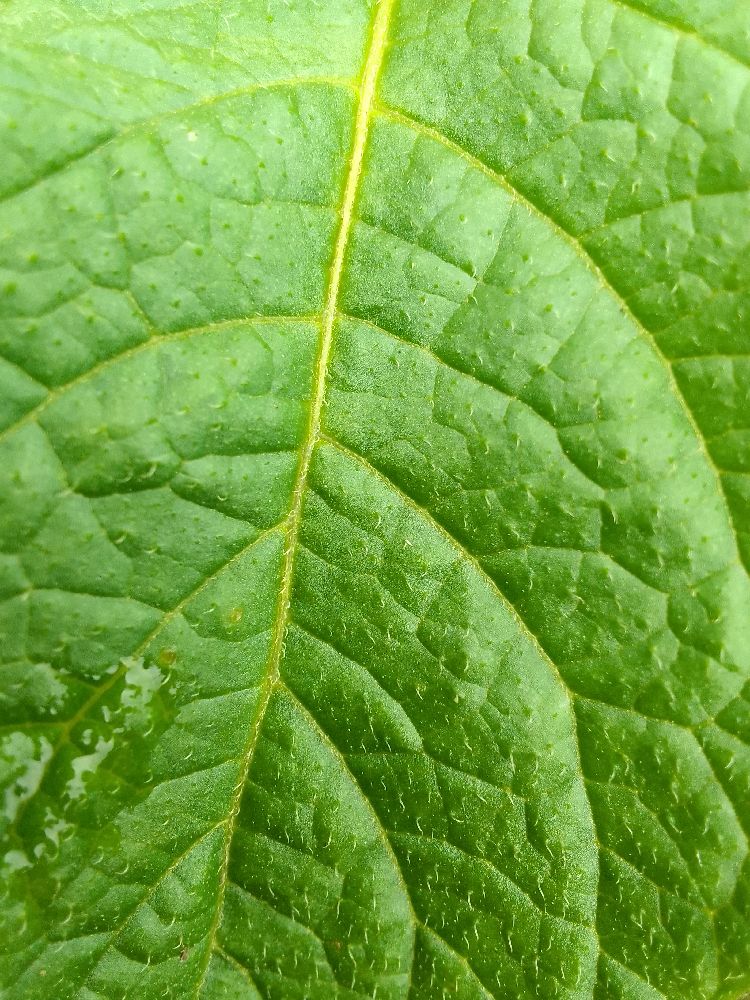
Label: Healthy